2021 Touring Car Masters

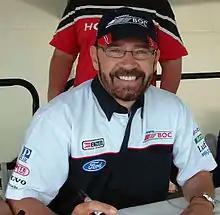
John Bowe (pictured in 2005) won his 6th TCM Title in a Holden Torana SLR 5000.

The series was won by John Bowe, in what was his sixth Touring Car Masters title win and his first since 2016. Driving a Holden Torana, Bowe won the final round of the series at Mount Panorama Circuit, Bathurst, New South Wales to finish the season on 597 points. Ryan Hansford placed second on 547 points with Steven Johnson third on 497 points. Bowe completed all races held during the series with one win, at Symmons Plains, earlier in the season.